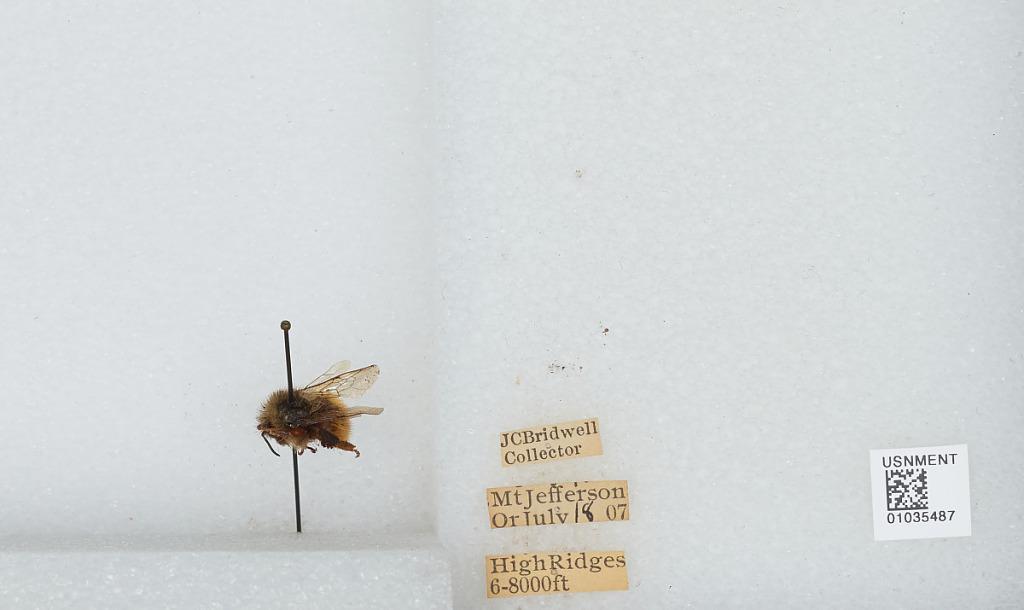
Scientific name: Bombus (Pyrobombus) melanopygus Nylander
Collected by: J. Bridwell
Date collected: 1907-7-18
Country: United States
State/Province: Oregon
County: Linn
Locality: Mount Jefferson, High Ridges
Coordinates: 44.6742, -121.799